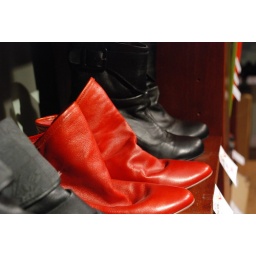
Stockholm, Sweden. Checking out shoes and boots at the January shoe sales in Stockholm.